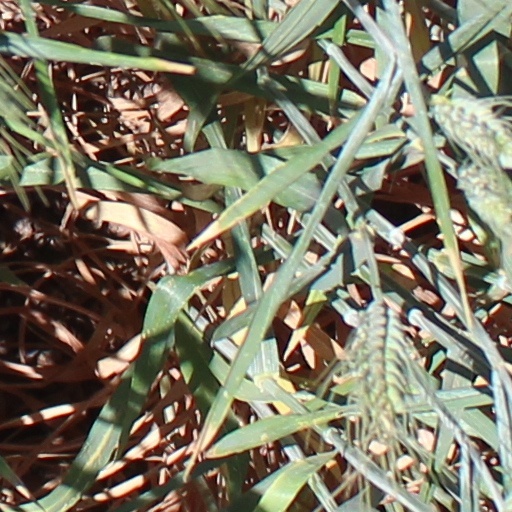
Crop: wheat